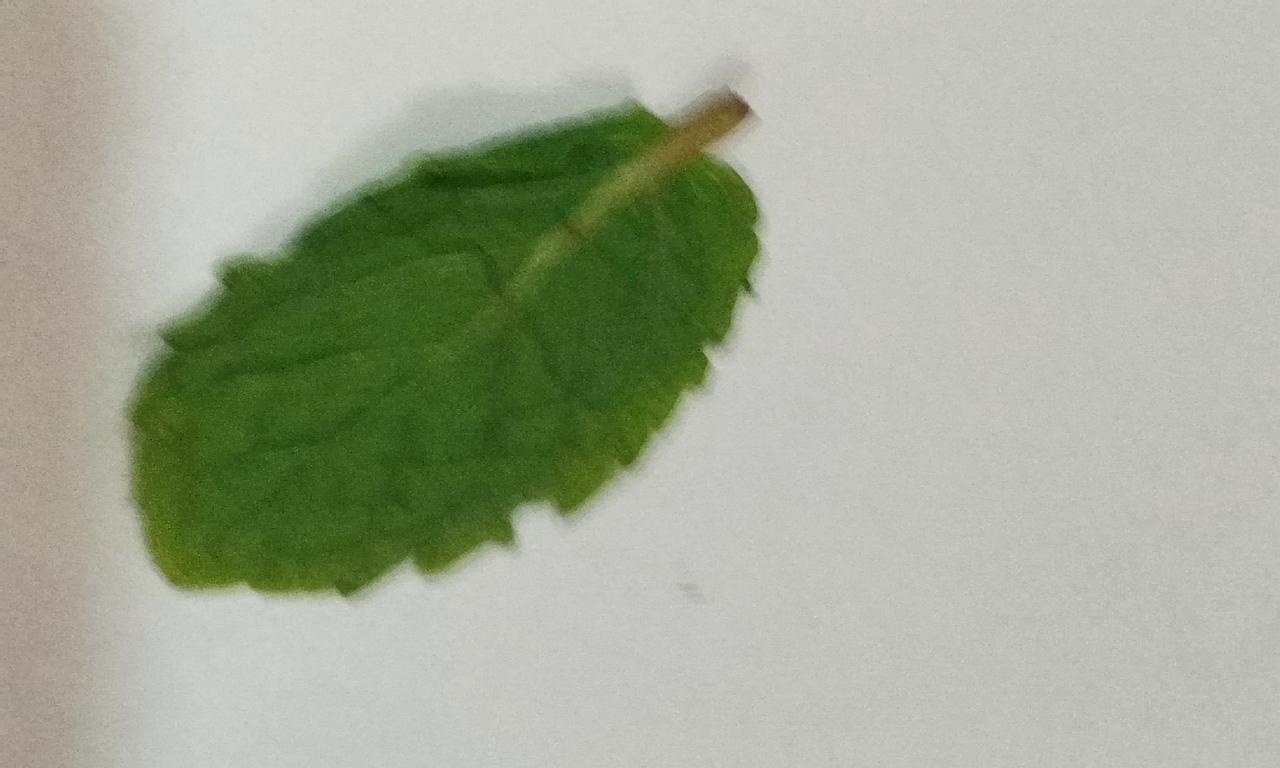
Label: Fresh